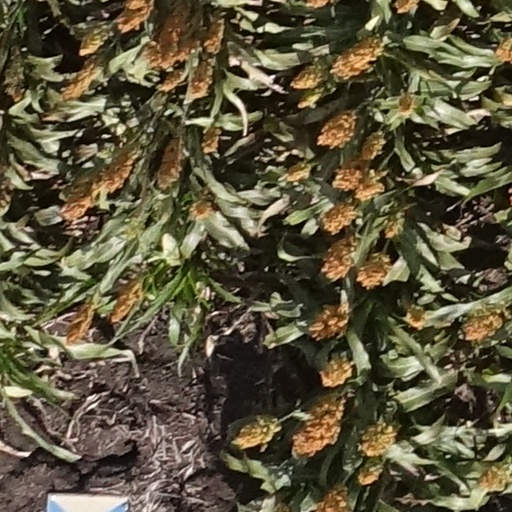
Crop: sorghum